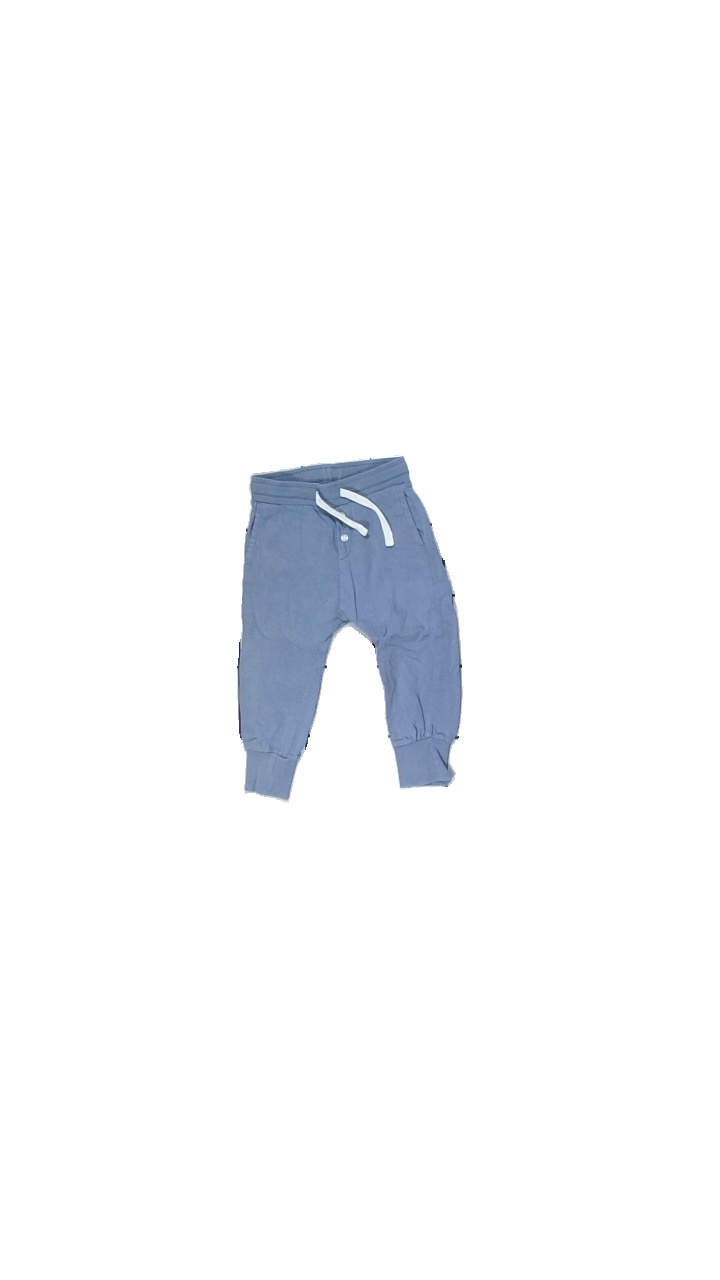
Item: Trousers (Children)
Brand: Newbie (kappahl)
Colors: Blue
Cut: Regular
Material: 100% cotton
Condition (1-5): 2
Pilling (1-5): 5
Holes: Minor
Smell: Minor
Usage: Recycle
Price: <50